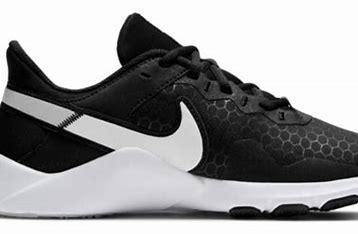
Brand: Nike
Model: Legend Essential 2